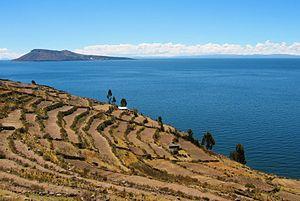
L’échange colombien est un échange biologique intercontinental survenu à la suite de l'arrivée de Christophe Colomb en Amérique. Il s'agit de l'un des événements les plus importants de l'histoire de l'écologie, de l'agriculture et de la culture.